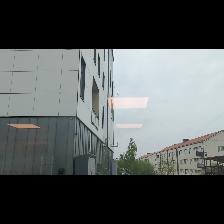
Label: NonHuman